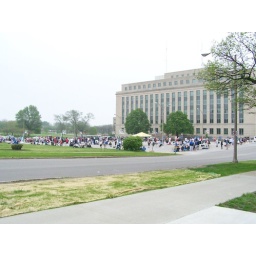
We were in a parking lot right across the street from the Iowa capital building